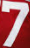
Number: 7